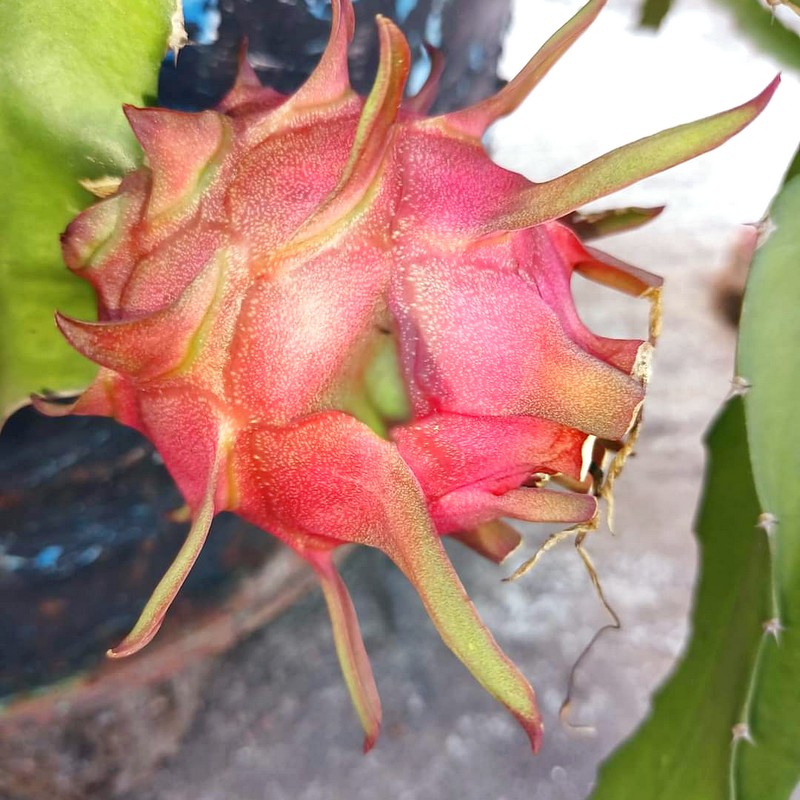
Label: Fresh Dragon Fruit